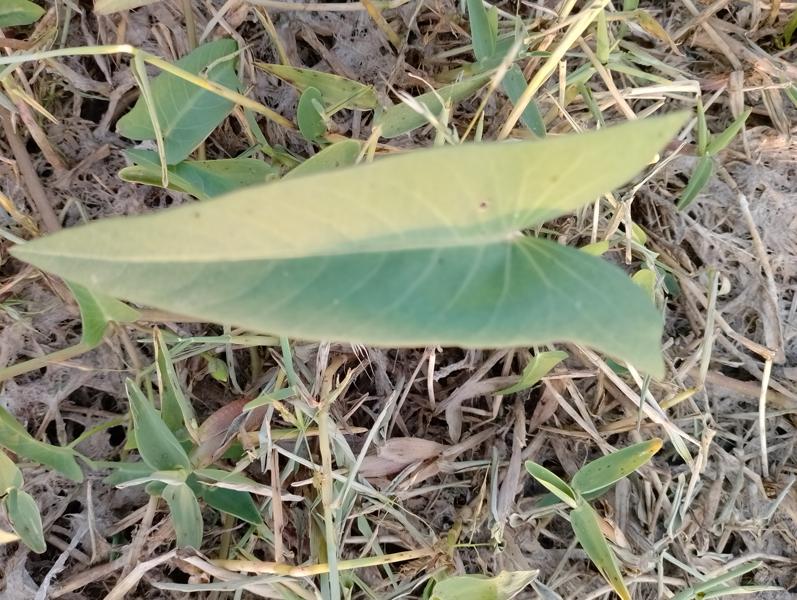
Weed species: Ipomoea aquatic